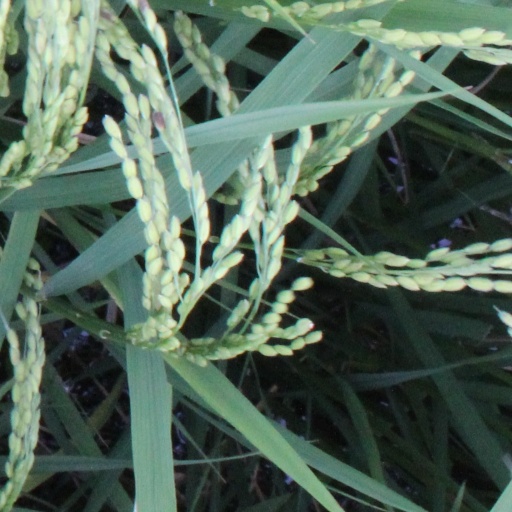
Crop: rice